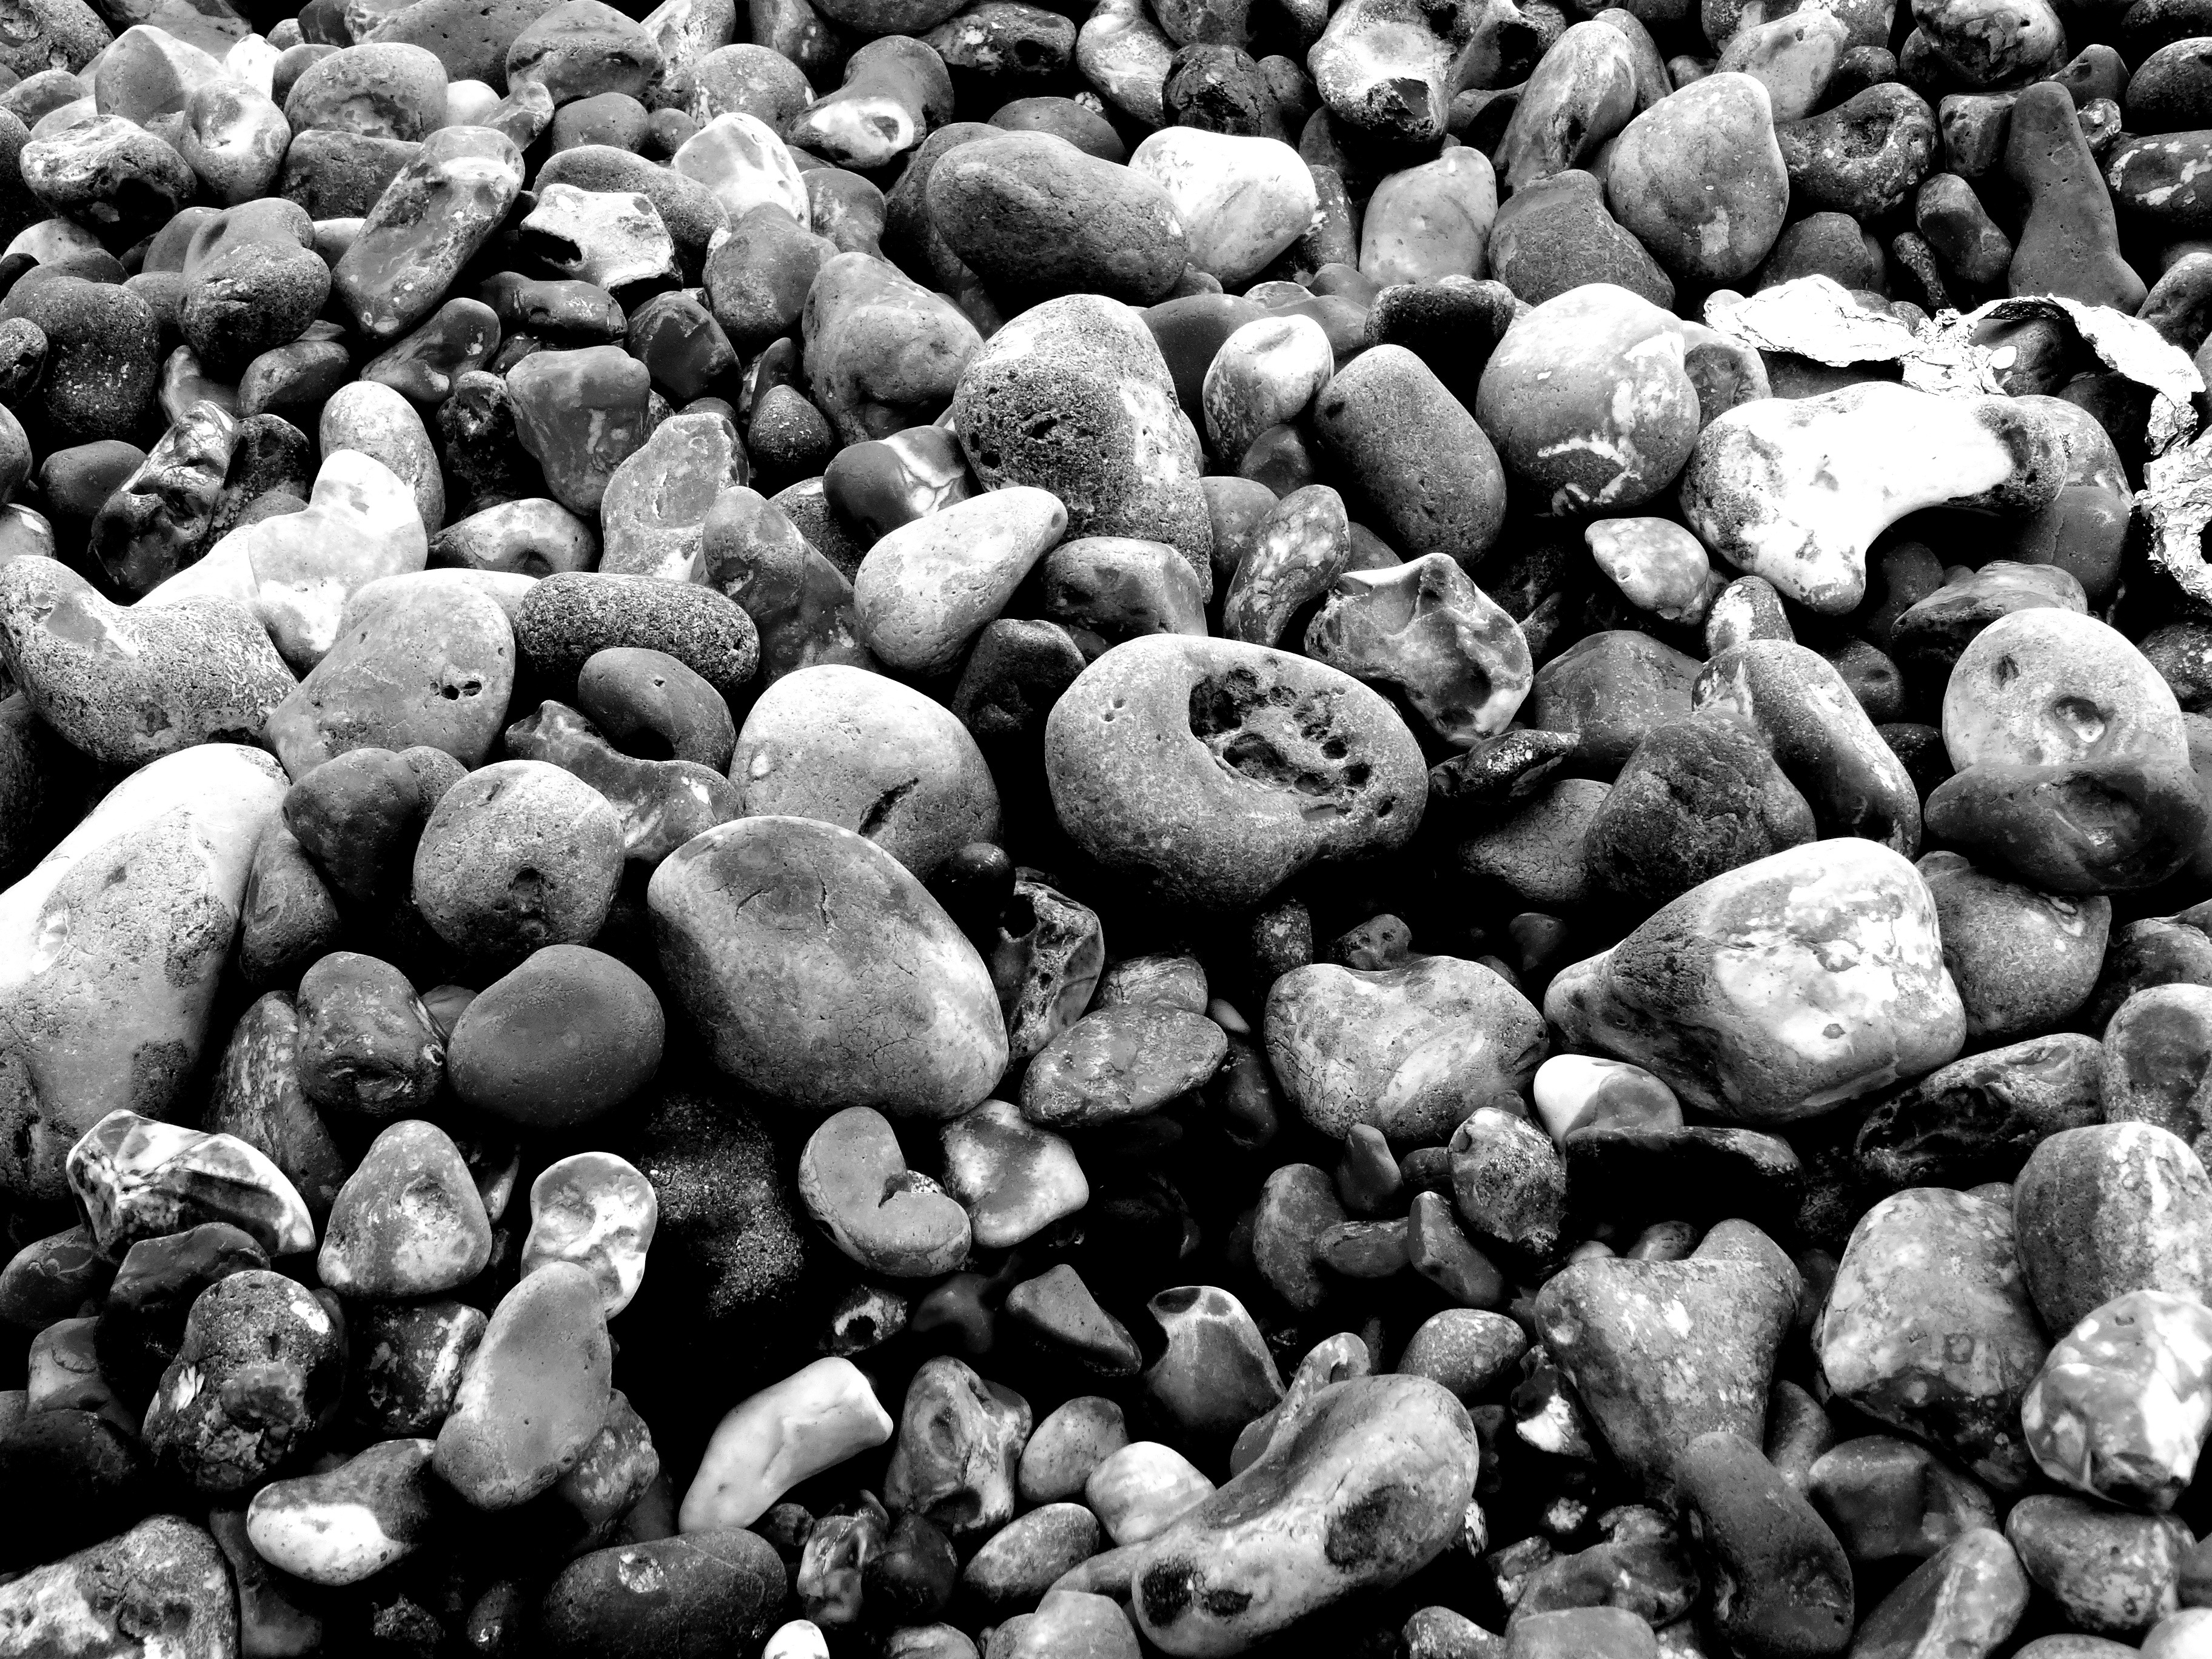
beach, sea, rock, black and white, photography, produce, pebble, soil, monochrome, material, stones, bank, gravel, pebbles, monochrome photography